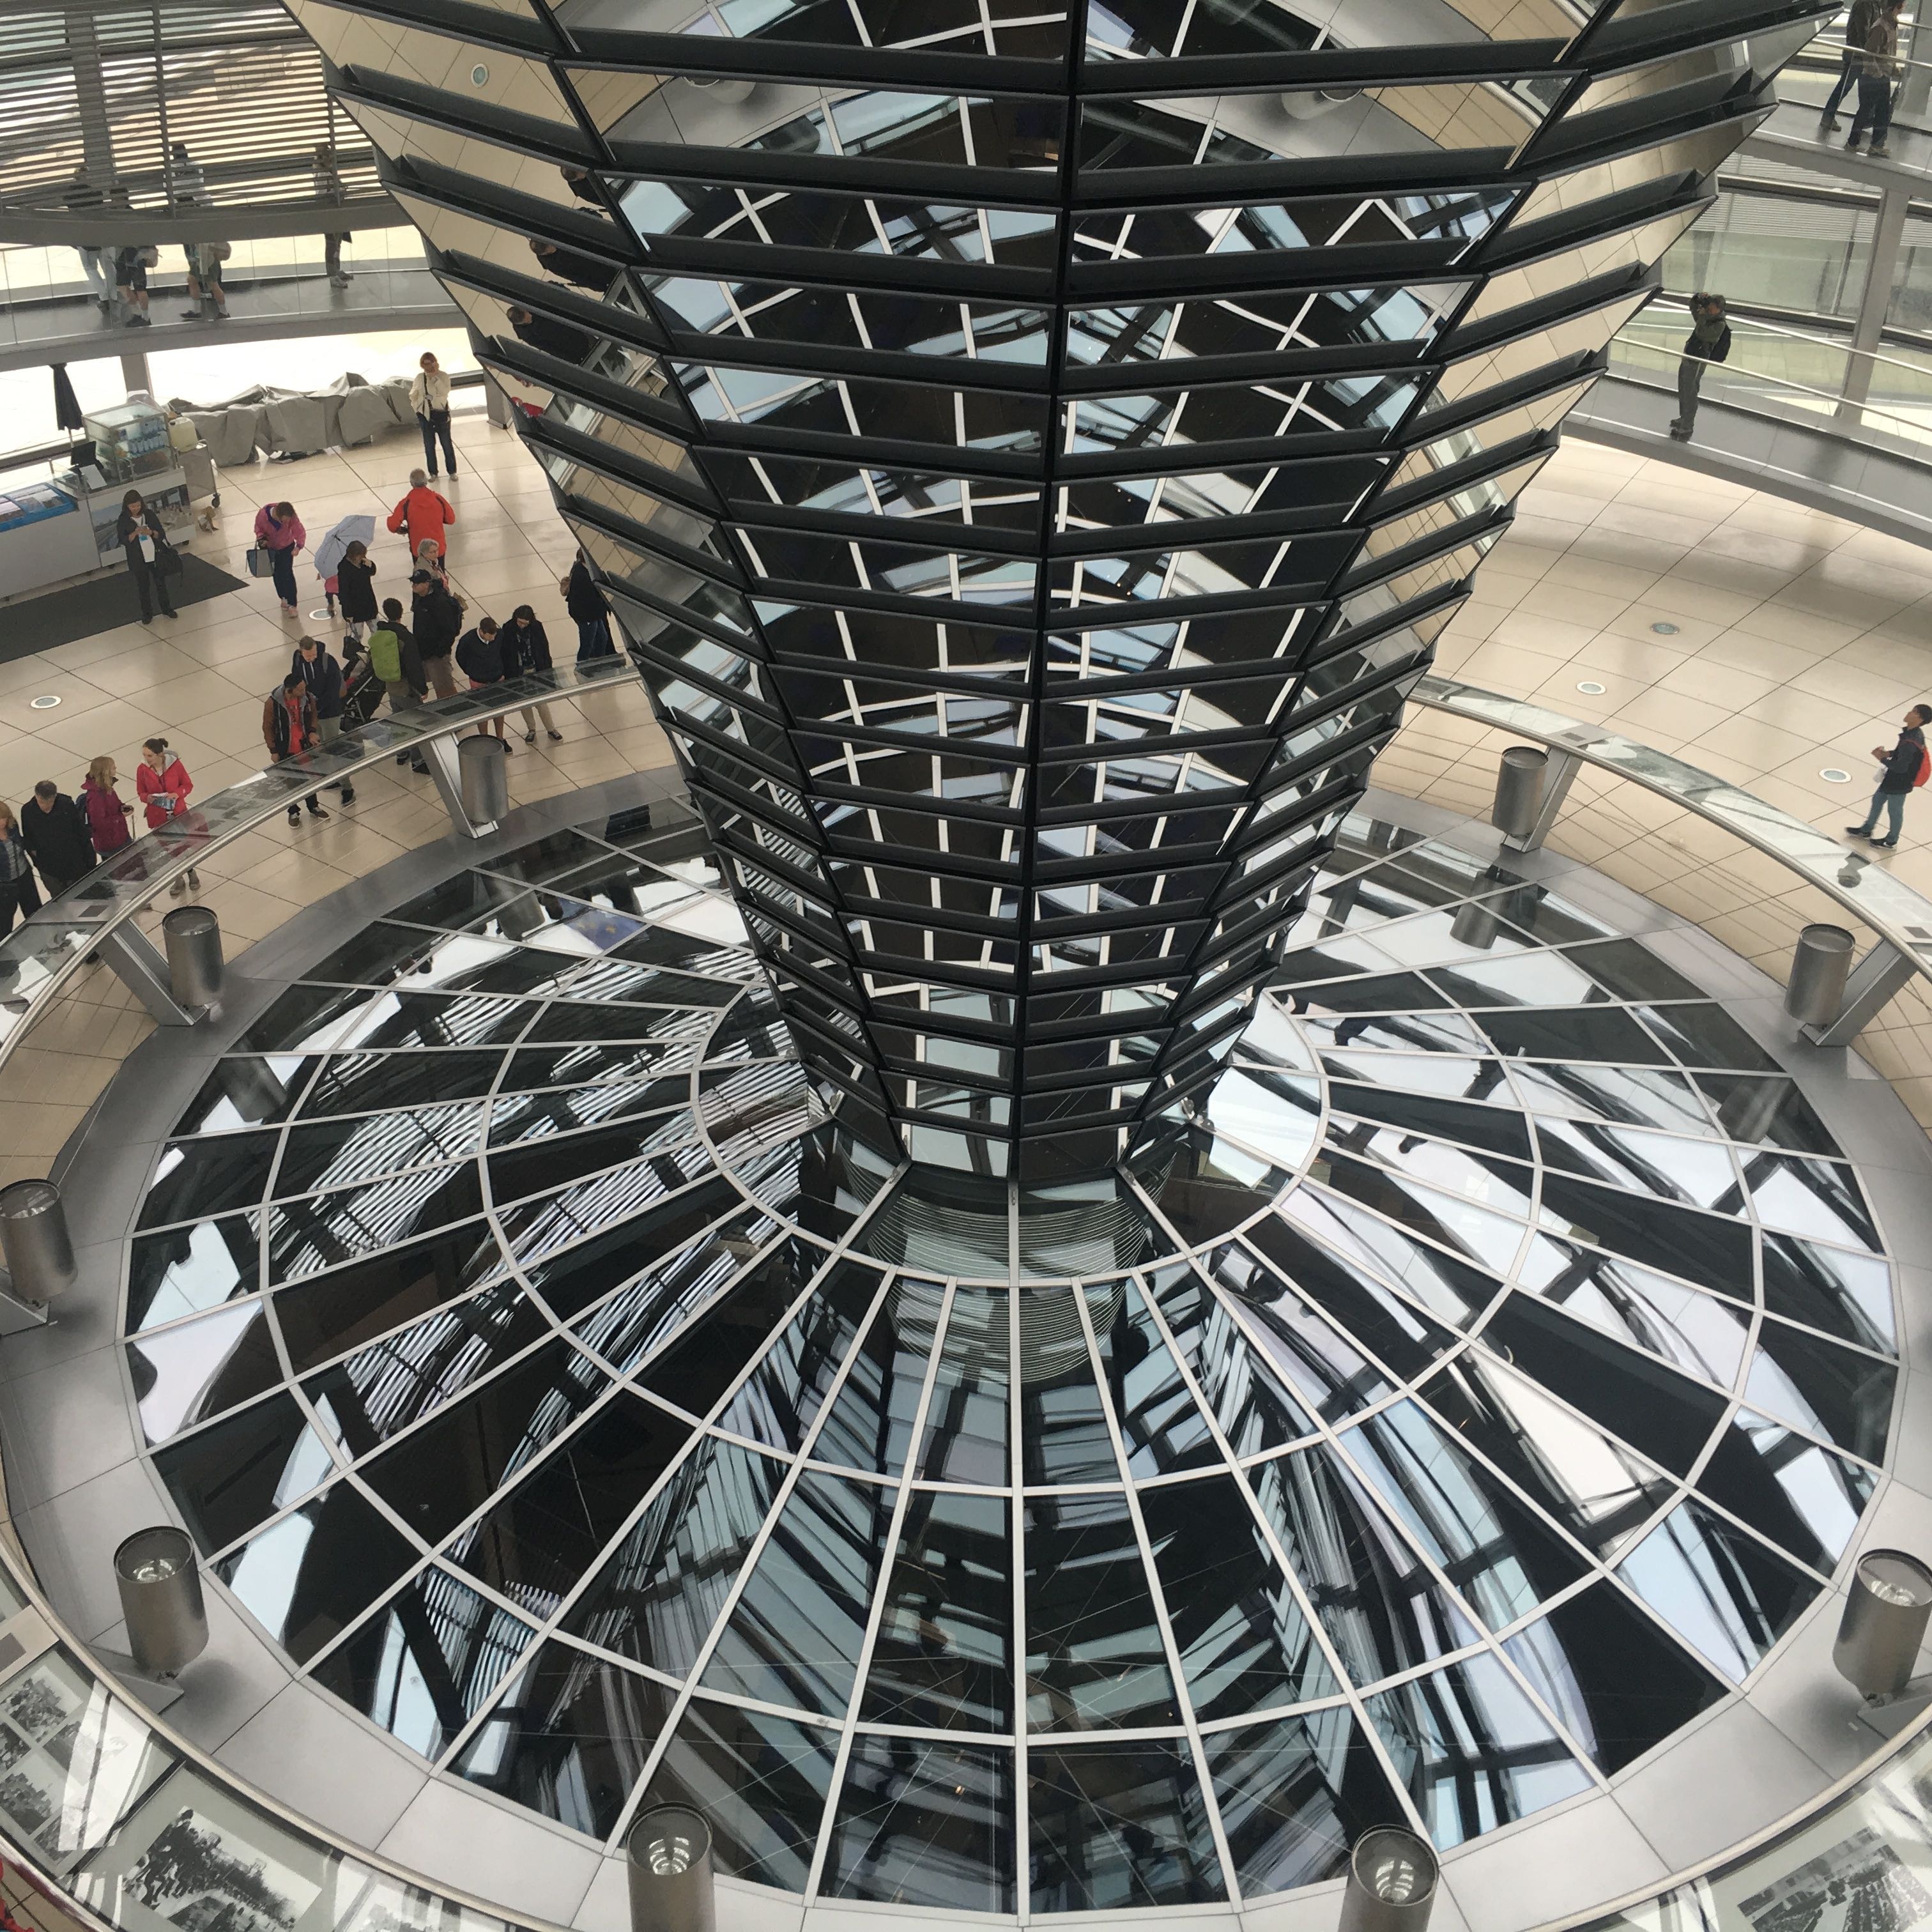
structure, wheel, landmark, furniture, symmetry, berlin, richard rogers